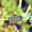
Label: caterpillar